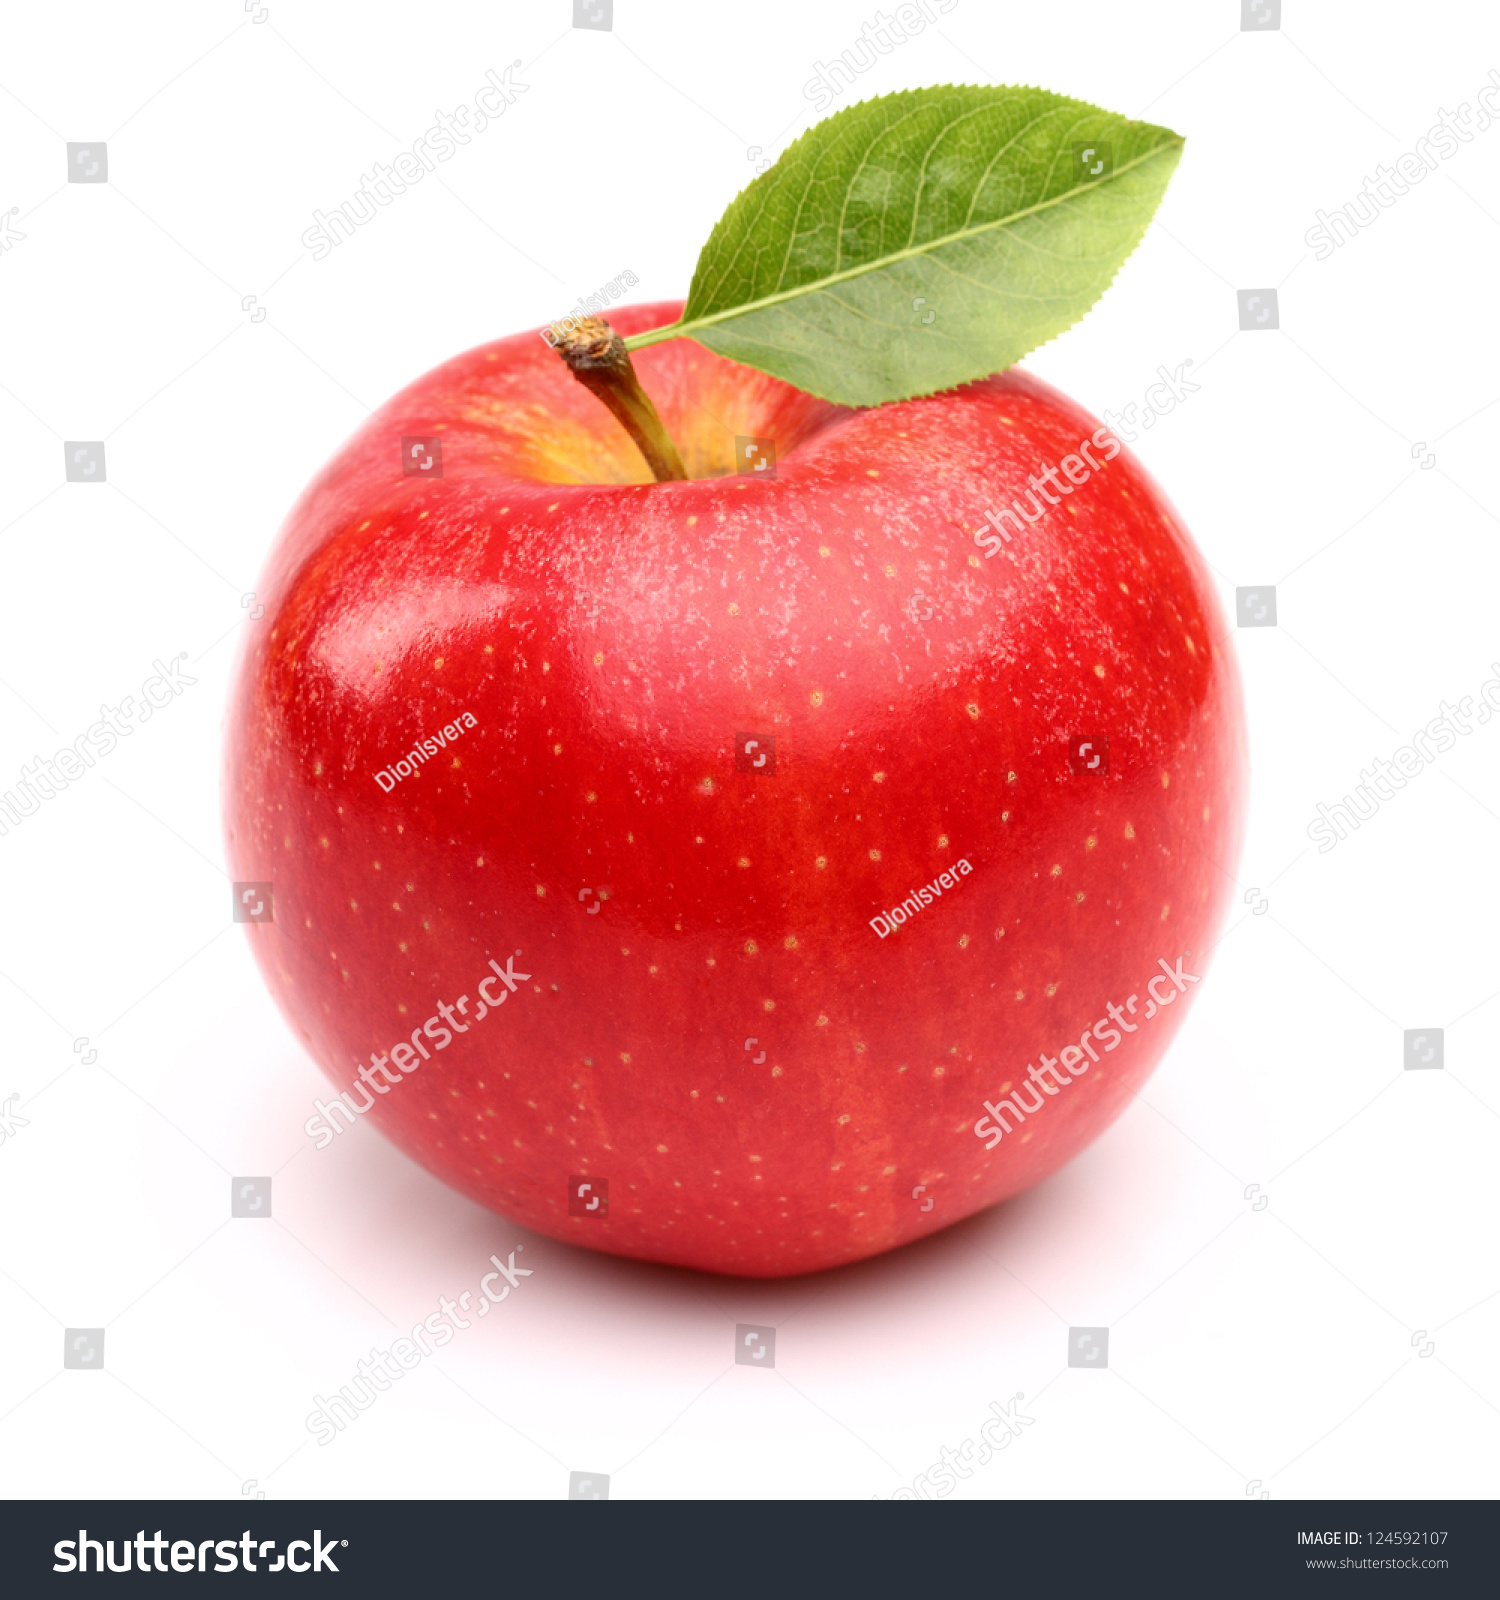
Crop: apple
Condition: healthy